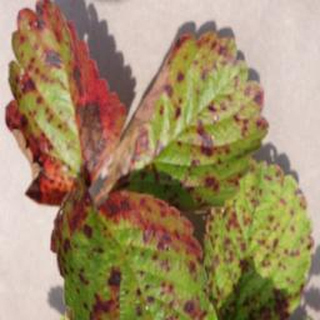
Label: strawberry_leaf_scorch